Le Corbusier

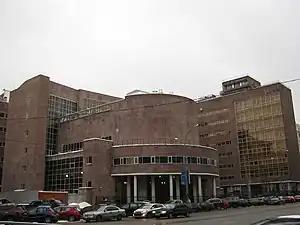
Building of the Tsentrosoyuz, headquarters of Soviet trade unions, Moscow (1928–34)

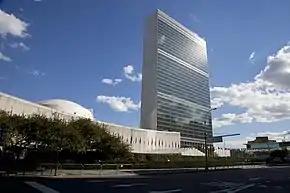
The headquarters of the United Nations designed by Le Corbusier, Oscar Niemeyer and Wallace K. Harrison (1947–1952)

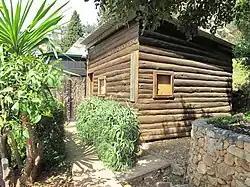
The holiday cabin where he spent his last days in Roquebrune-Cap-Martin

Le Corbusier moved to Paris definitively in 1917 and began his architectural practice with his cousin, Pierre Jeanneret (1896–1967), a partnership that would last until the 1950s, with an interruption in the World War II years.